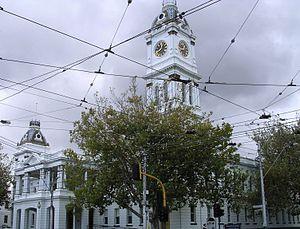
La ville de Stonnington est une zone d'administration locale au sud-est du centre ville de Melbourne au Victoria en Australie.
Malvern est une banlieue de Melbourne, Australie situé au sud-est du centre-ville.